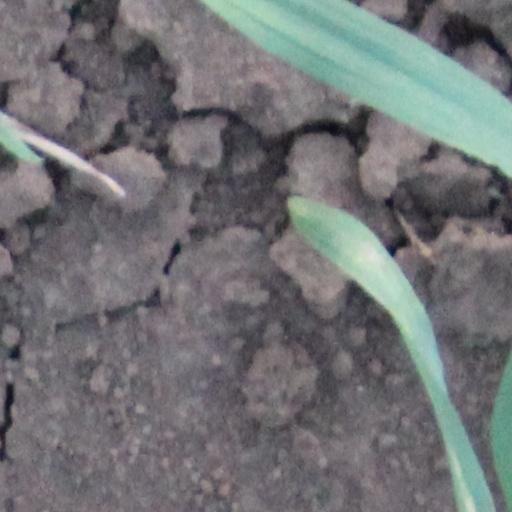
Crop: wheat